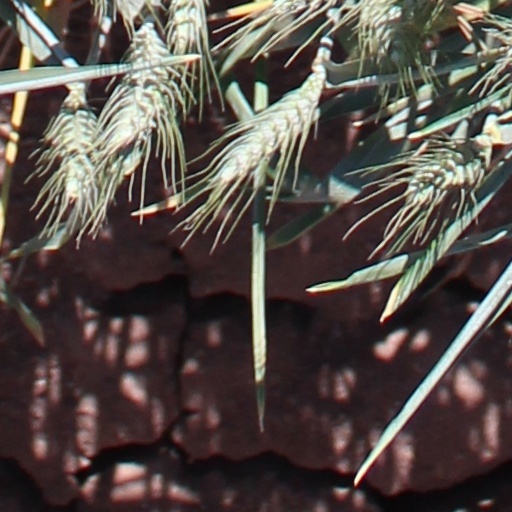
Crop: wheat